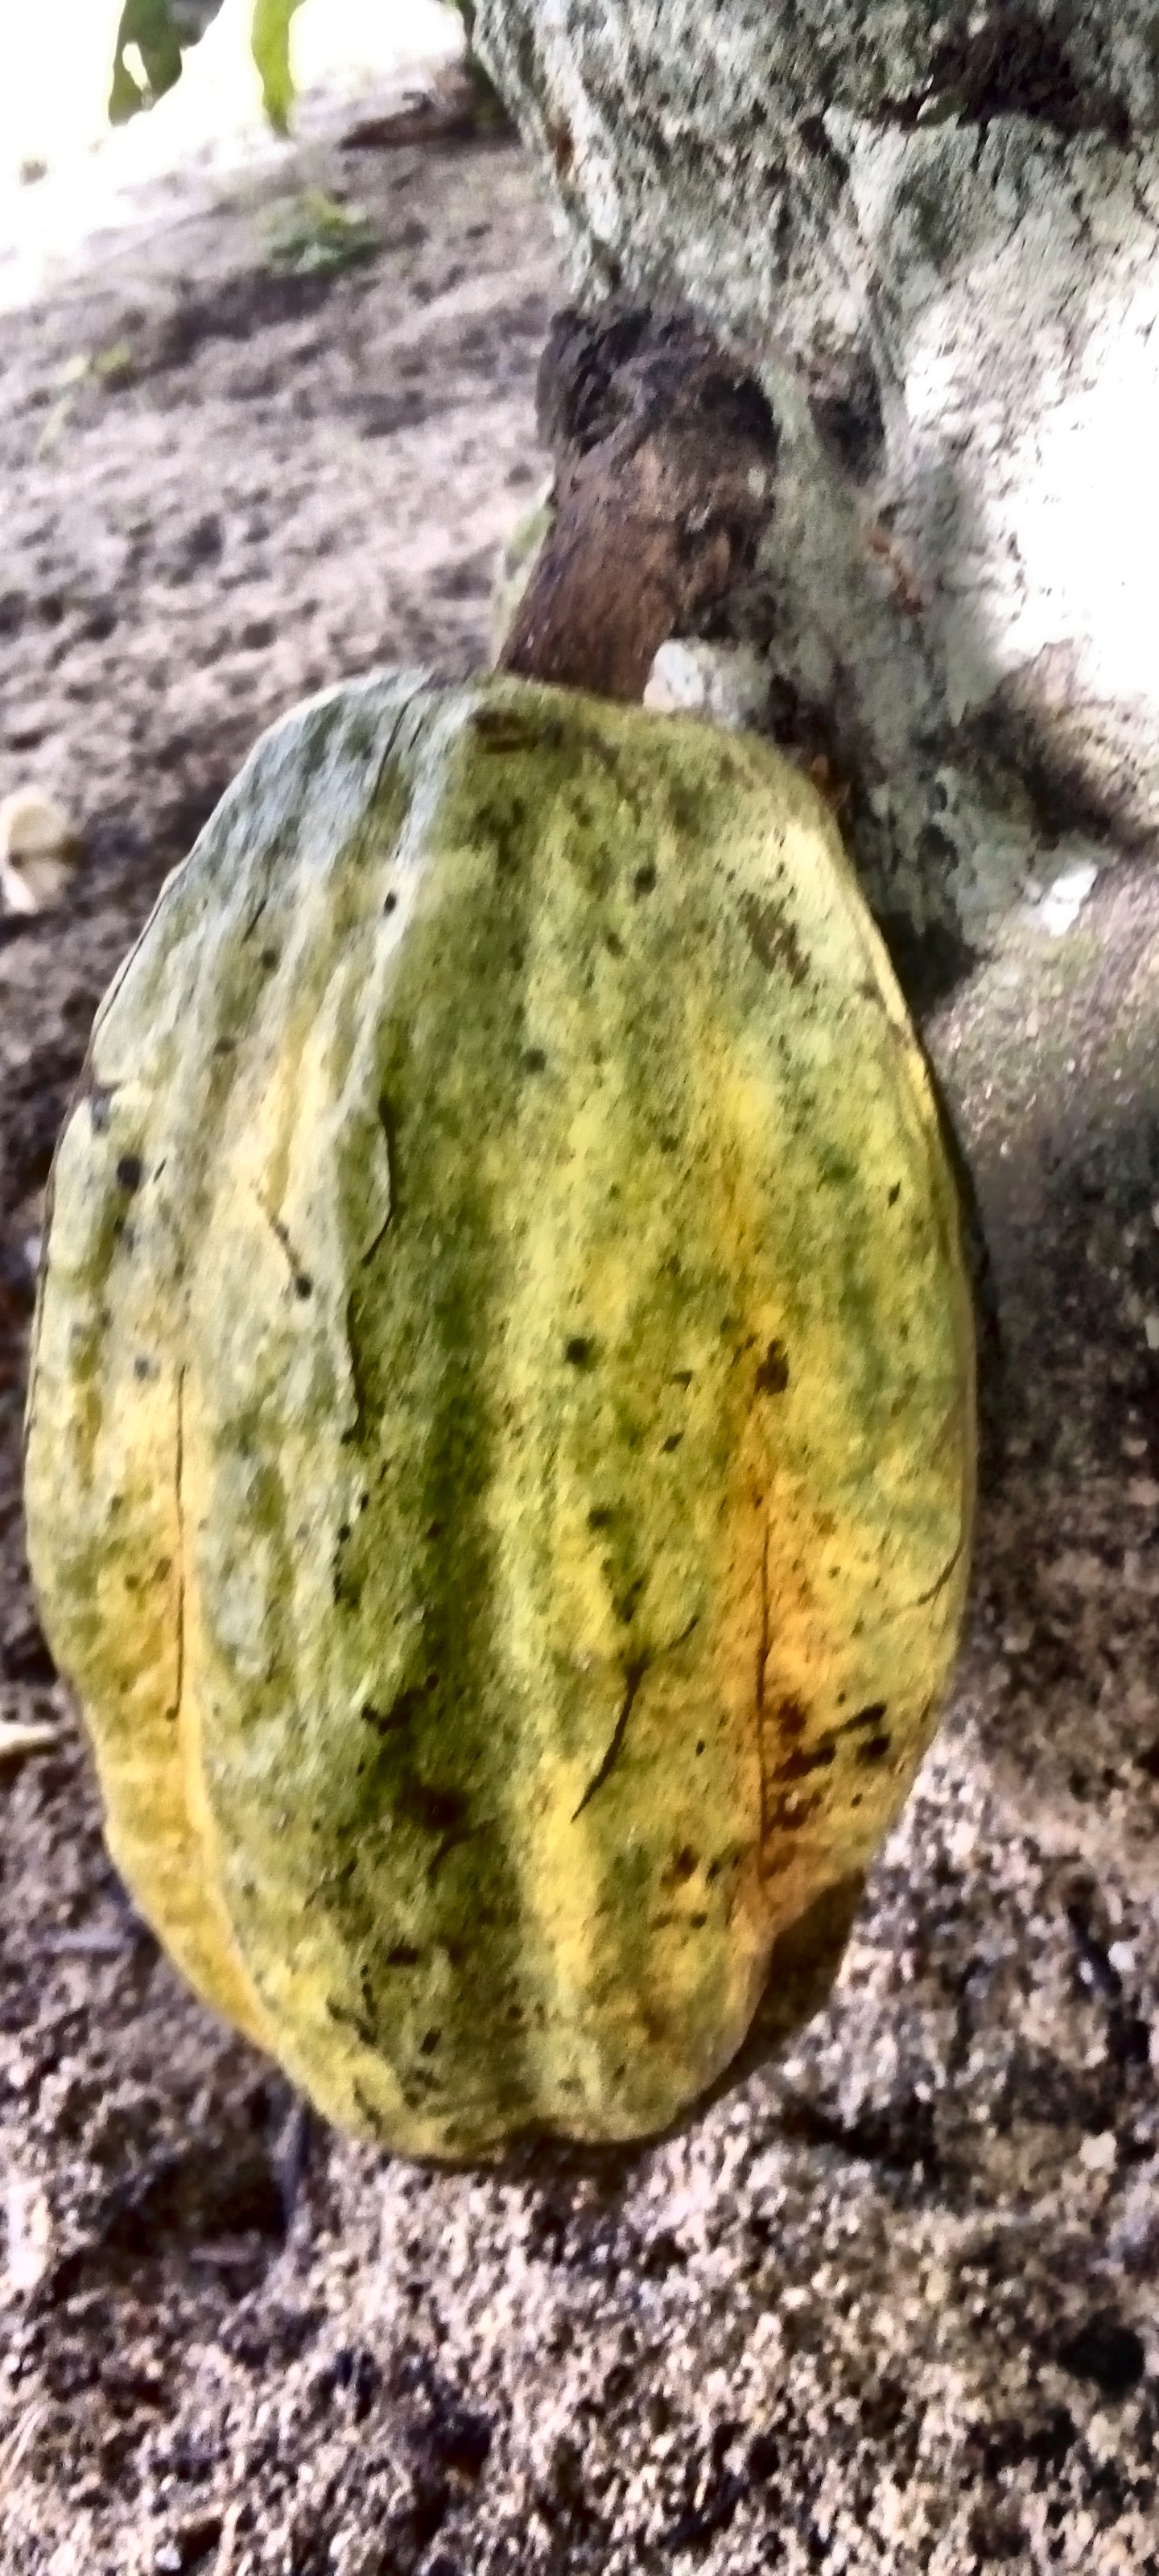
Maturity: mature
Variety: Guiana